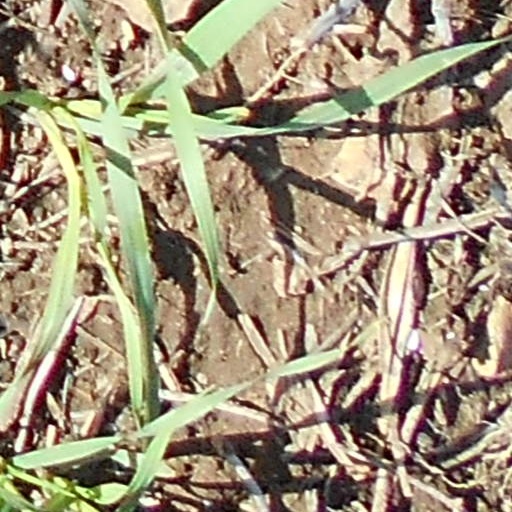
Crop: wheat